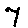
Label: 7